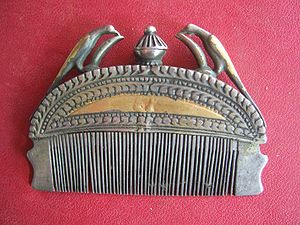
Kam
En kam er et redskab til rensning og ordning af